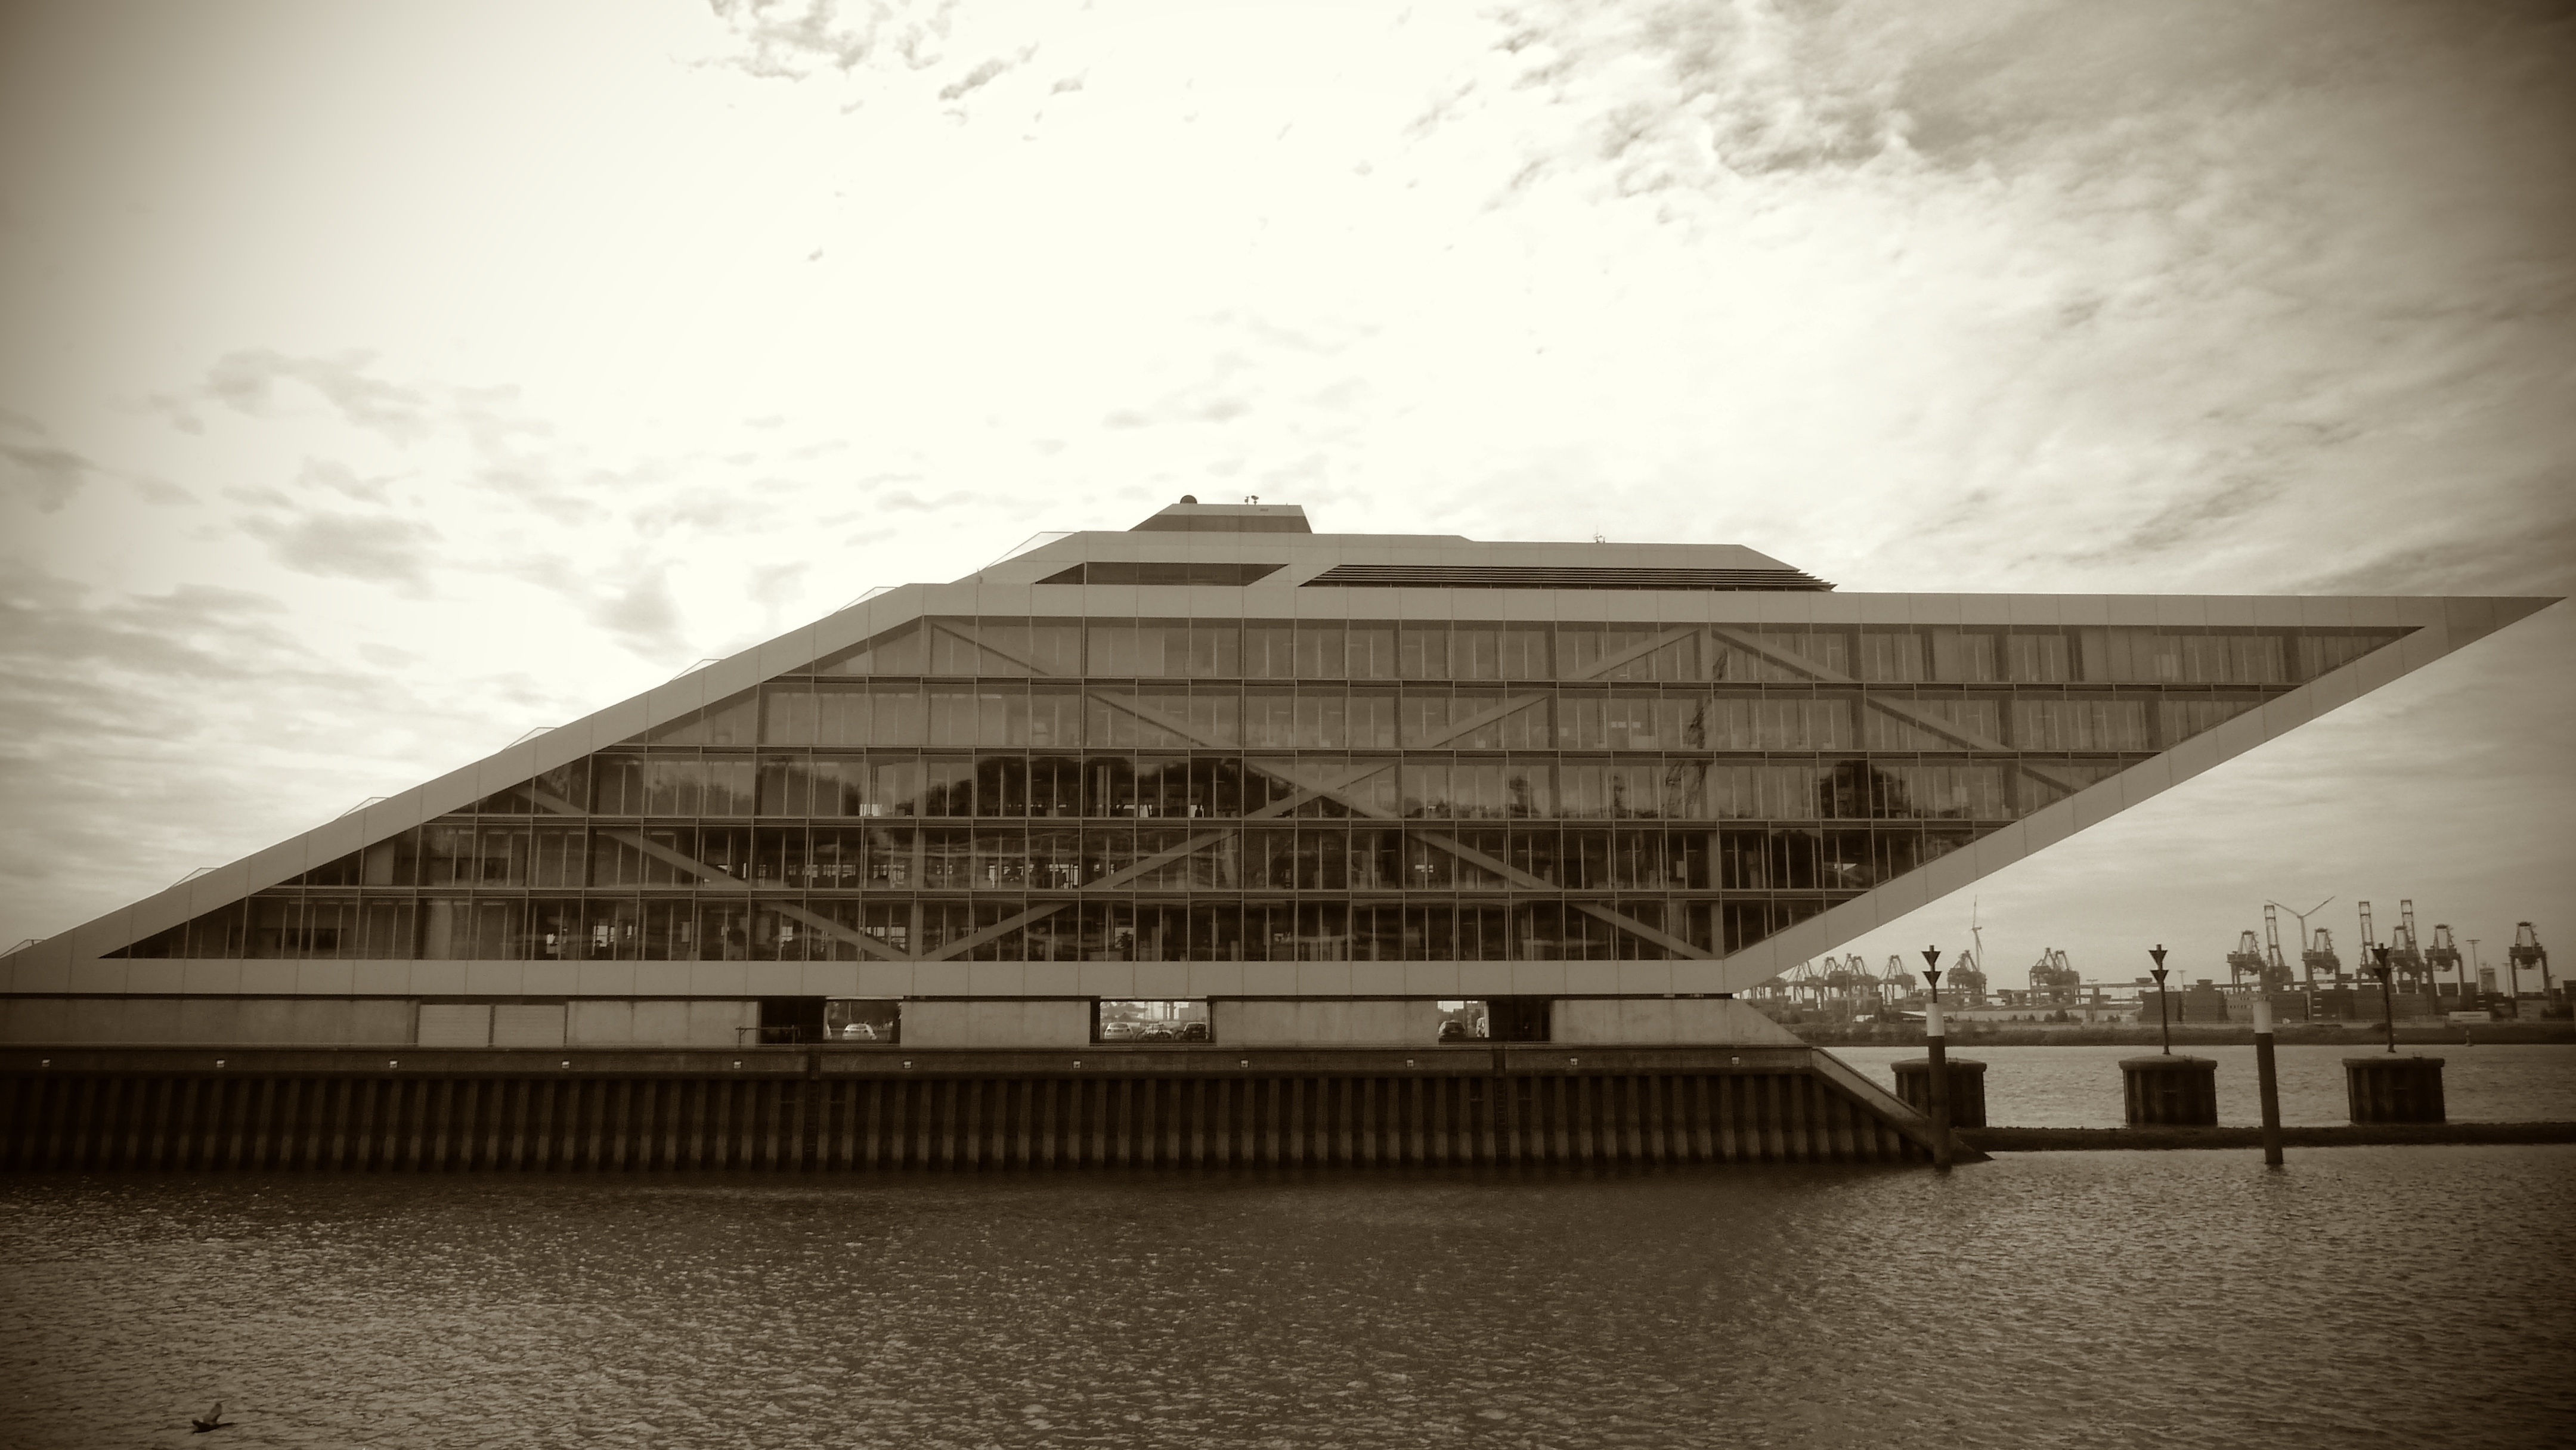
black and white, architecture, structure, photography, building, reflection, port, monochrome, stadium, places of interest, art, symmetry, shape, elbe, hamburg, monochrome photography, sport venue